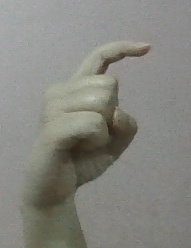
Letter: ra